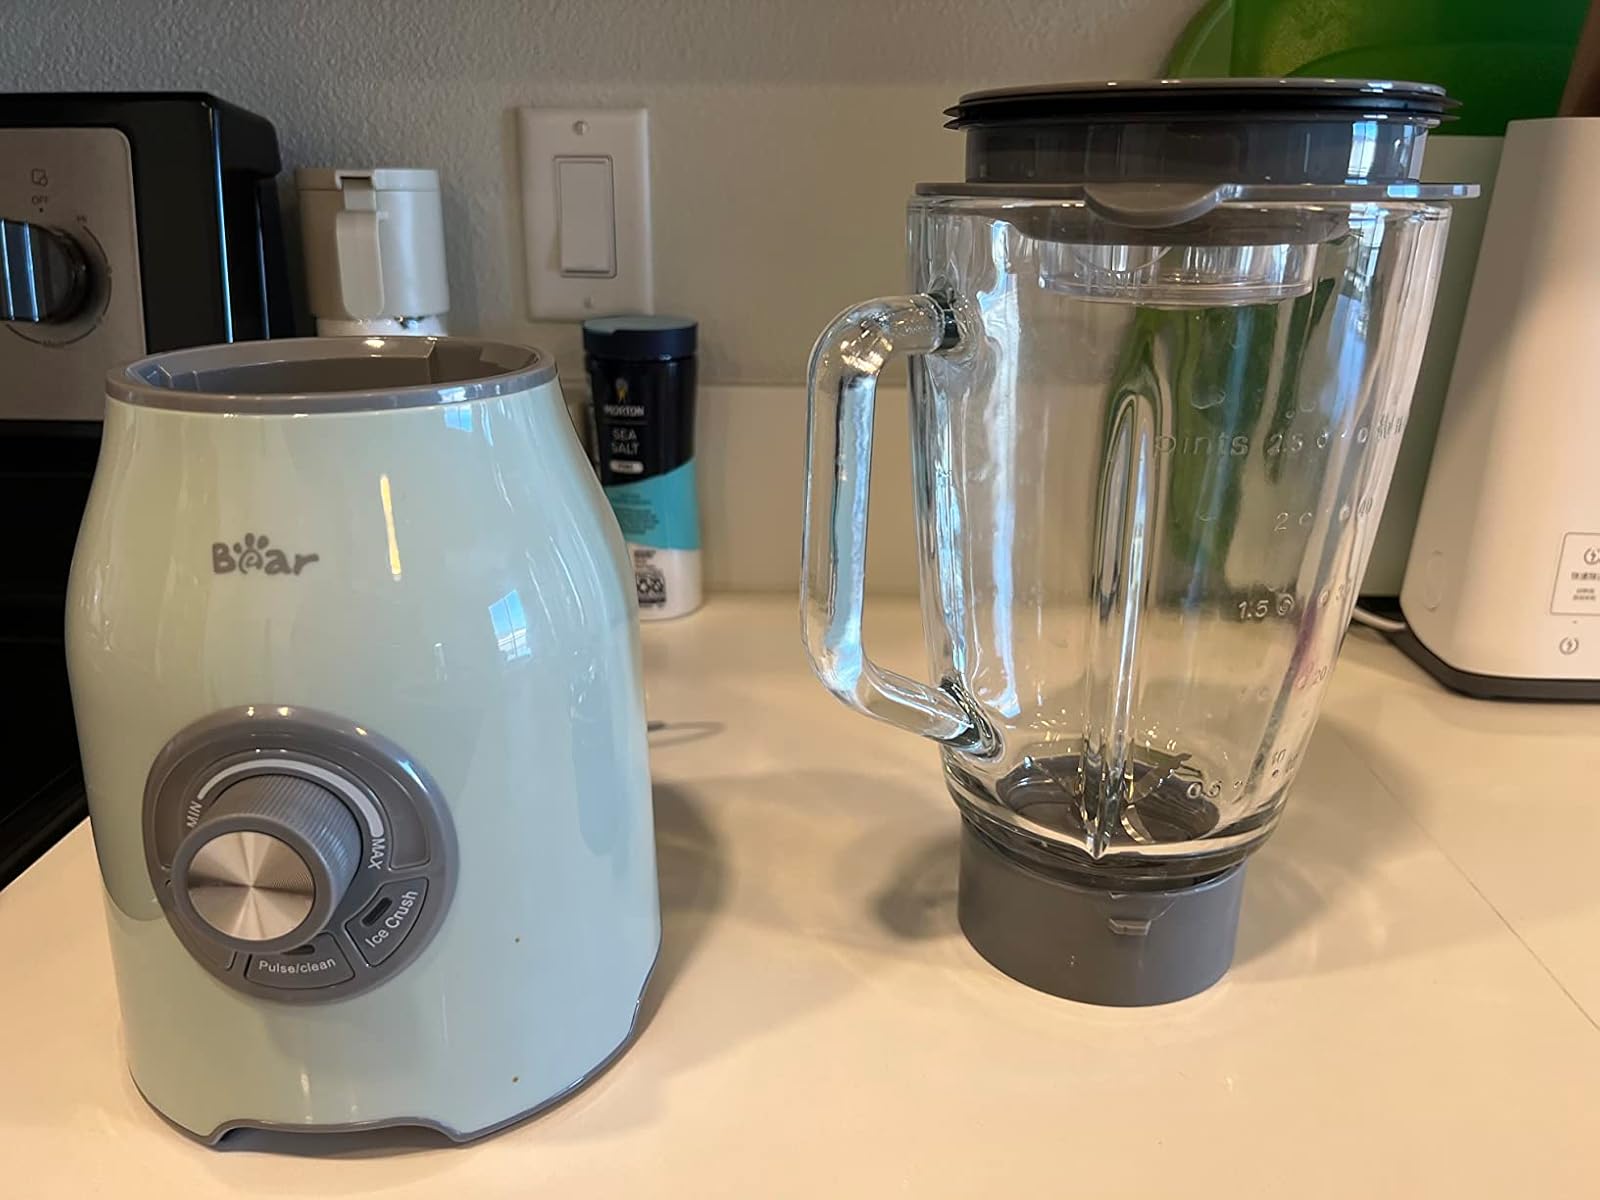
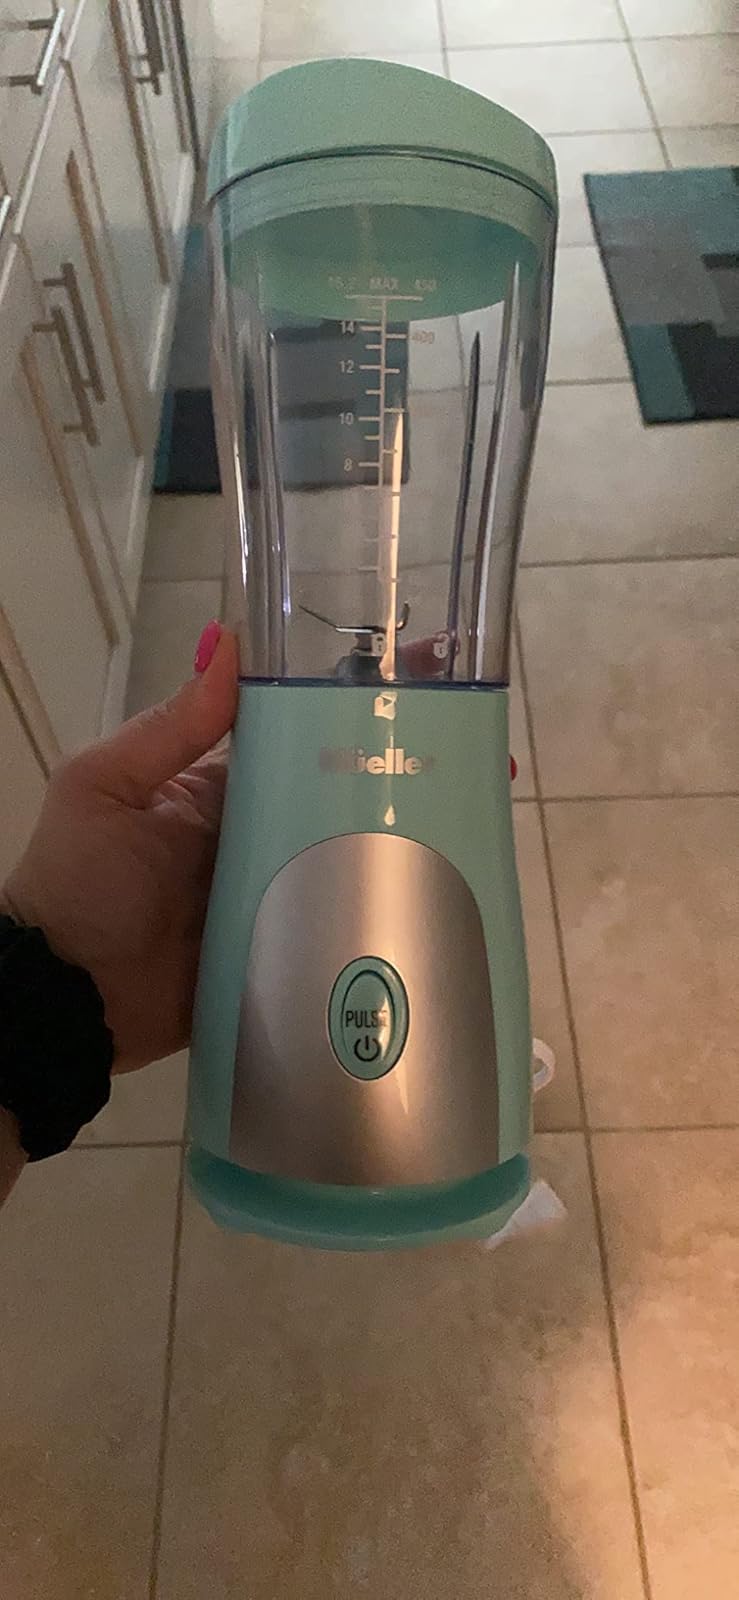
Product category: items_blender
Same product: no